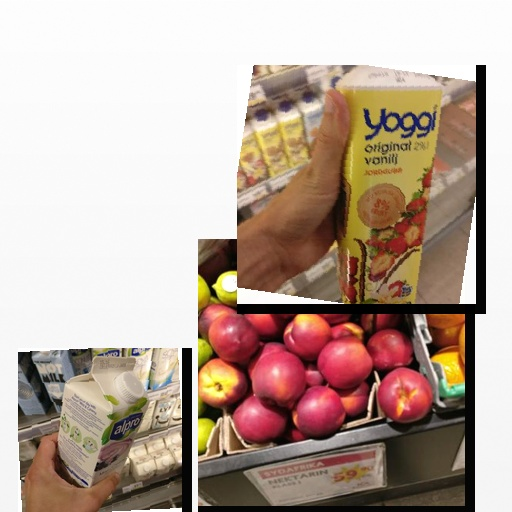
Food items: blueberry_soyghurt, strawberry_yoghurt, nectarine